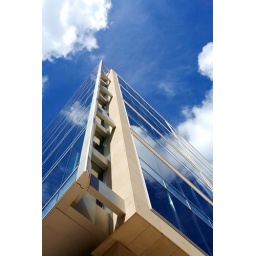
Sky and building merge together. Look . . . a blue sky in Glasgow.